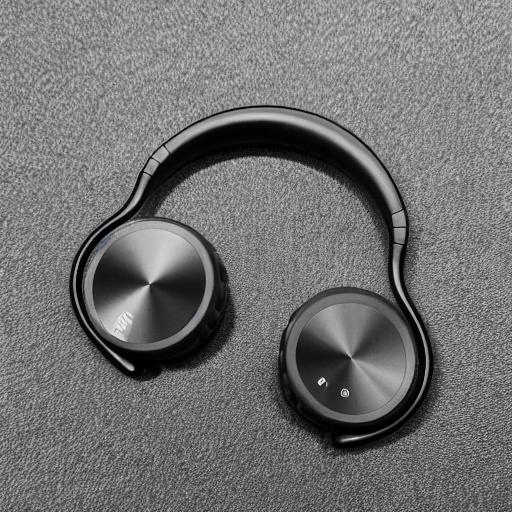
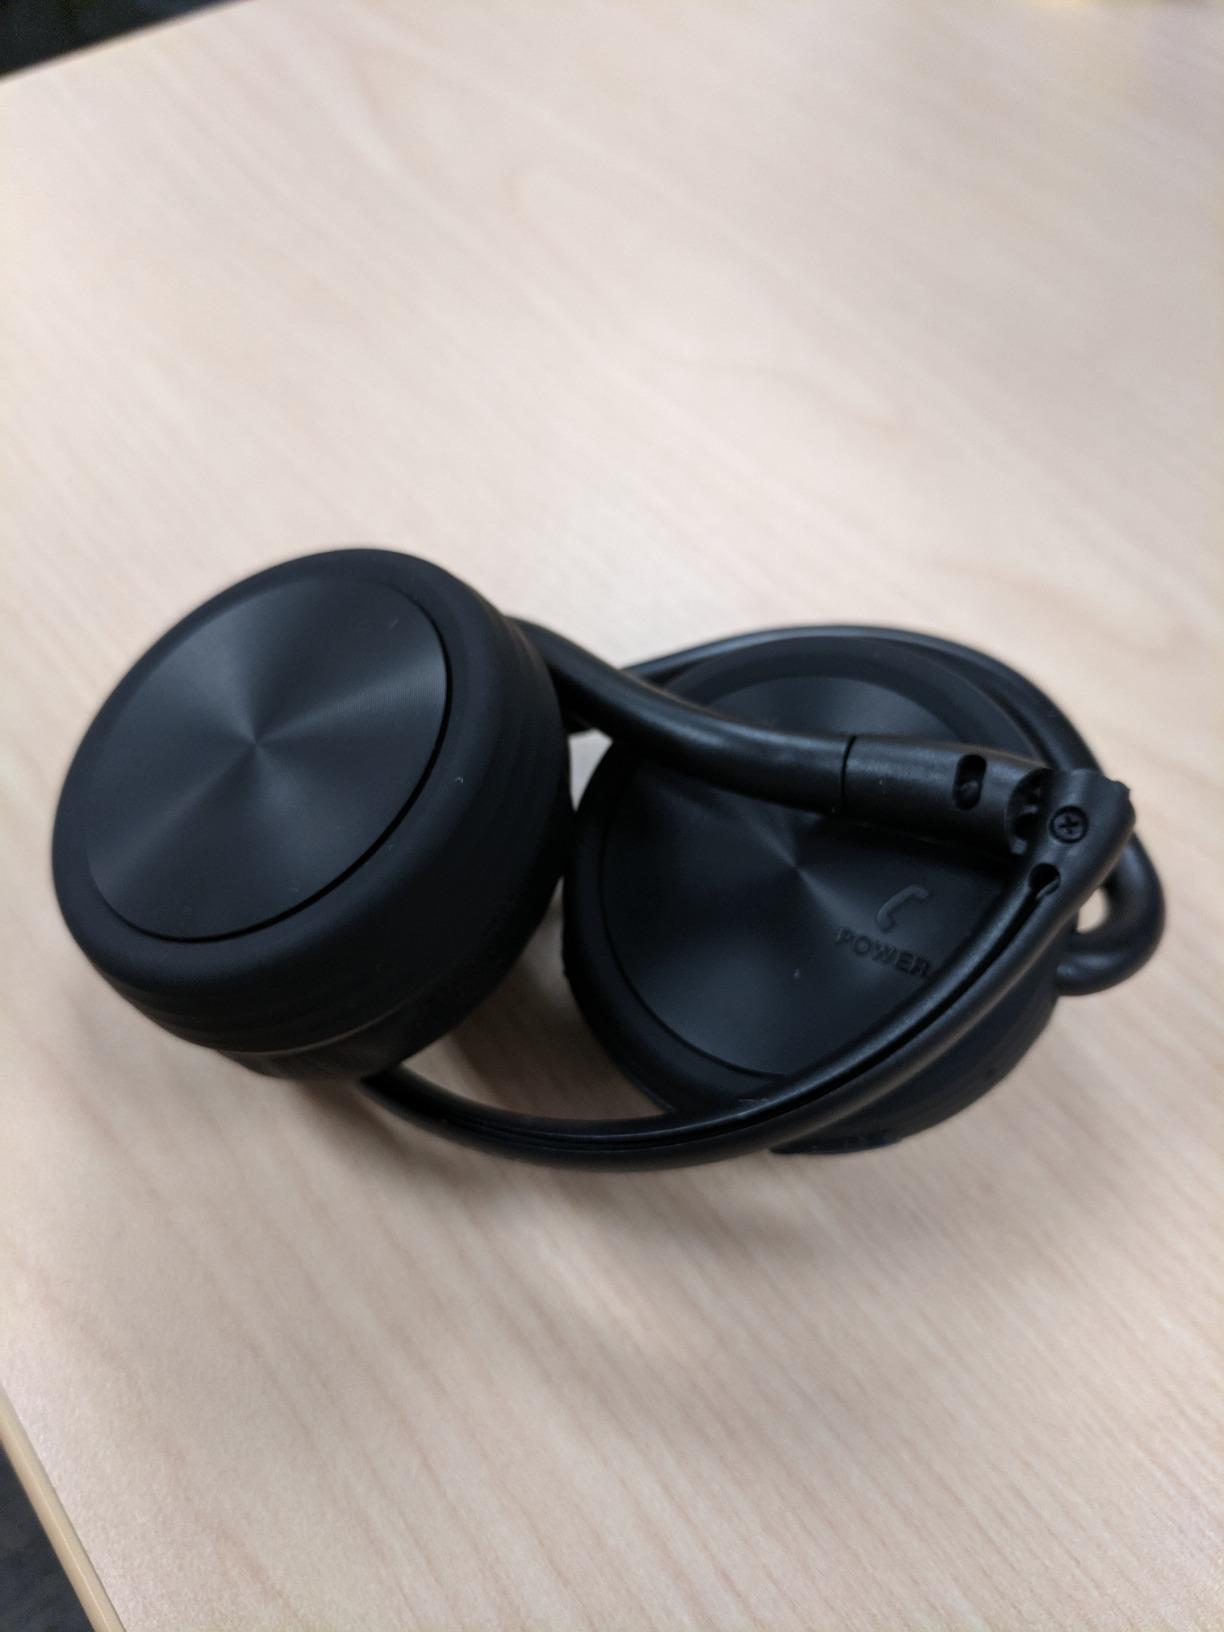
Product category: headphones
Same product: no